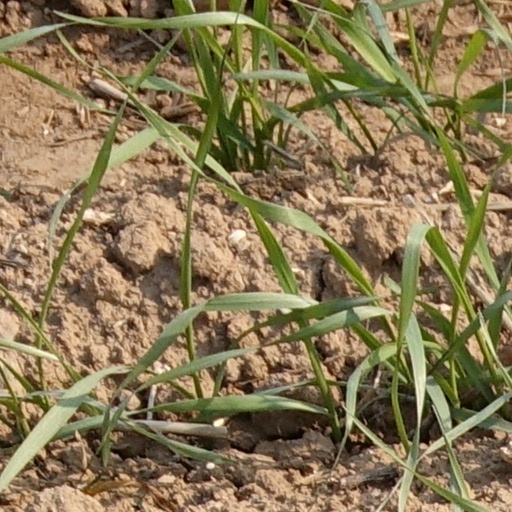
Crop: wheat